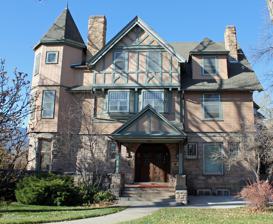
Building: Gwynne–Love House
Country: United States of America
Year built: 1886
Historic house in Colorado, United States United States historic place Gwynne–Love House U.S. National Register of Historic Places Colorado State Register of Historic Properties No. 5EP.3956 Colorado Location 730 N. Cascade Avenue, Colorado Springs, CO Coordinates 38°50′42″N 104°49′29″W / 38.84500°N 104.82472°W / 38.84500; -104.82472 Built 1886 Architect Willard B. Perkins Architectural style Queen Anne NRHP reference No. 87000010 CSRHP No. 5EP.3956 Added to NRHP February 5, 1987 Gwynne–Love House , also known as Goldmuntz Cascade House , is a historic house in Colorado Springs, Colorado that was placed on the National Register of Historic Places and the Colorado State Register of Historic Properties in 1987. Geography The house is located in central Colorado Springs on a bluff overlooking Monument Valley Park near Colorado College and the Colorado Springs Fine Arts Center . Description Edmiston Gwynne had a Queen Anne house built with English architectural details that was designed by Willard B. Perkins in 1886. The original owner died soon after its completion however, and the building was converted into a boarding house to meet the demand generated by the 1891 Cripple Creek gold discovery. It was purchased in 1914 by the Love family that had moved to Colorado from Indianapolis and used as a private residence. It was converted back to apartments in the 1950s.  The house is significant as one of the last remaining stately homes built in the early history of Colorado Springs. References